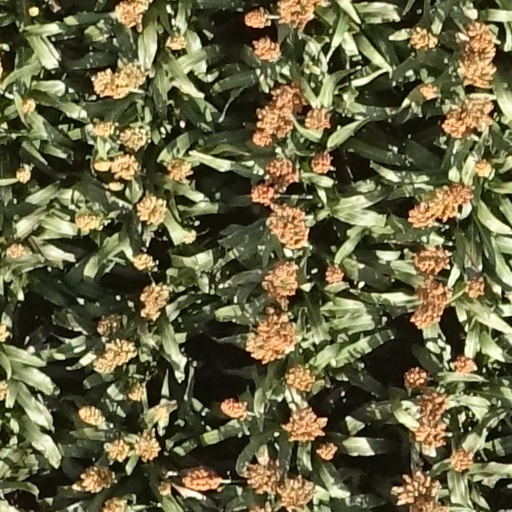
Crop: sorghum